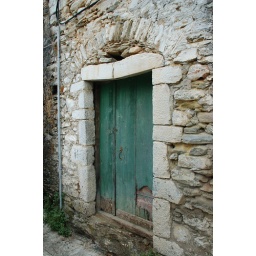
Green door under cracked stone lintel